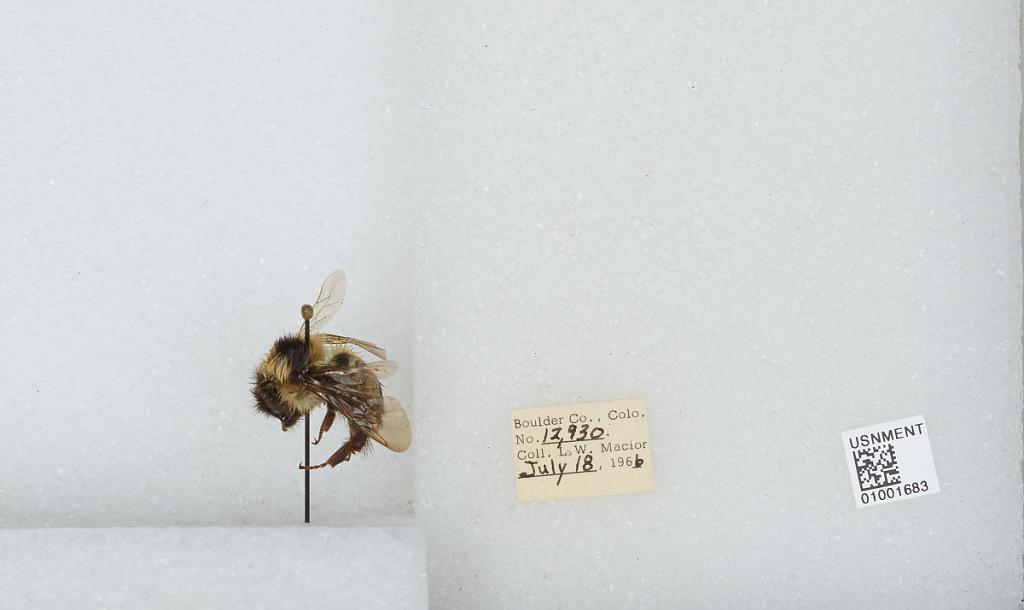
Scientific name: Bombus (Alpinobombus) balteatus Dahlbom
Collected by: L. Macior
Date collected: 1966-7-18
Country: United States
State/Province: Colorado
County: Boulder
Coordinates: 40.0275, -105.252